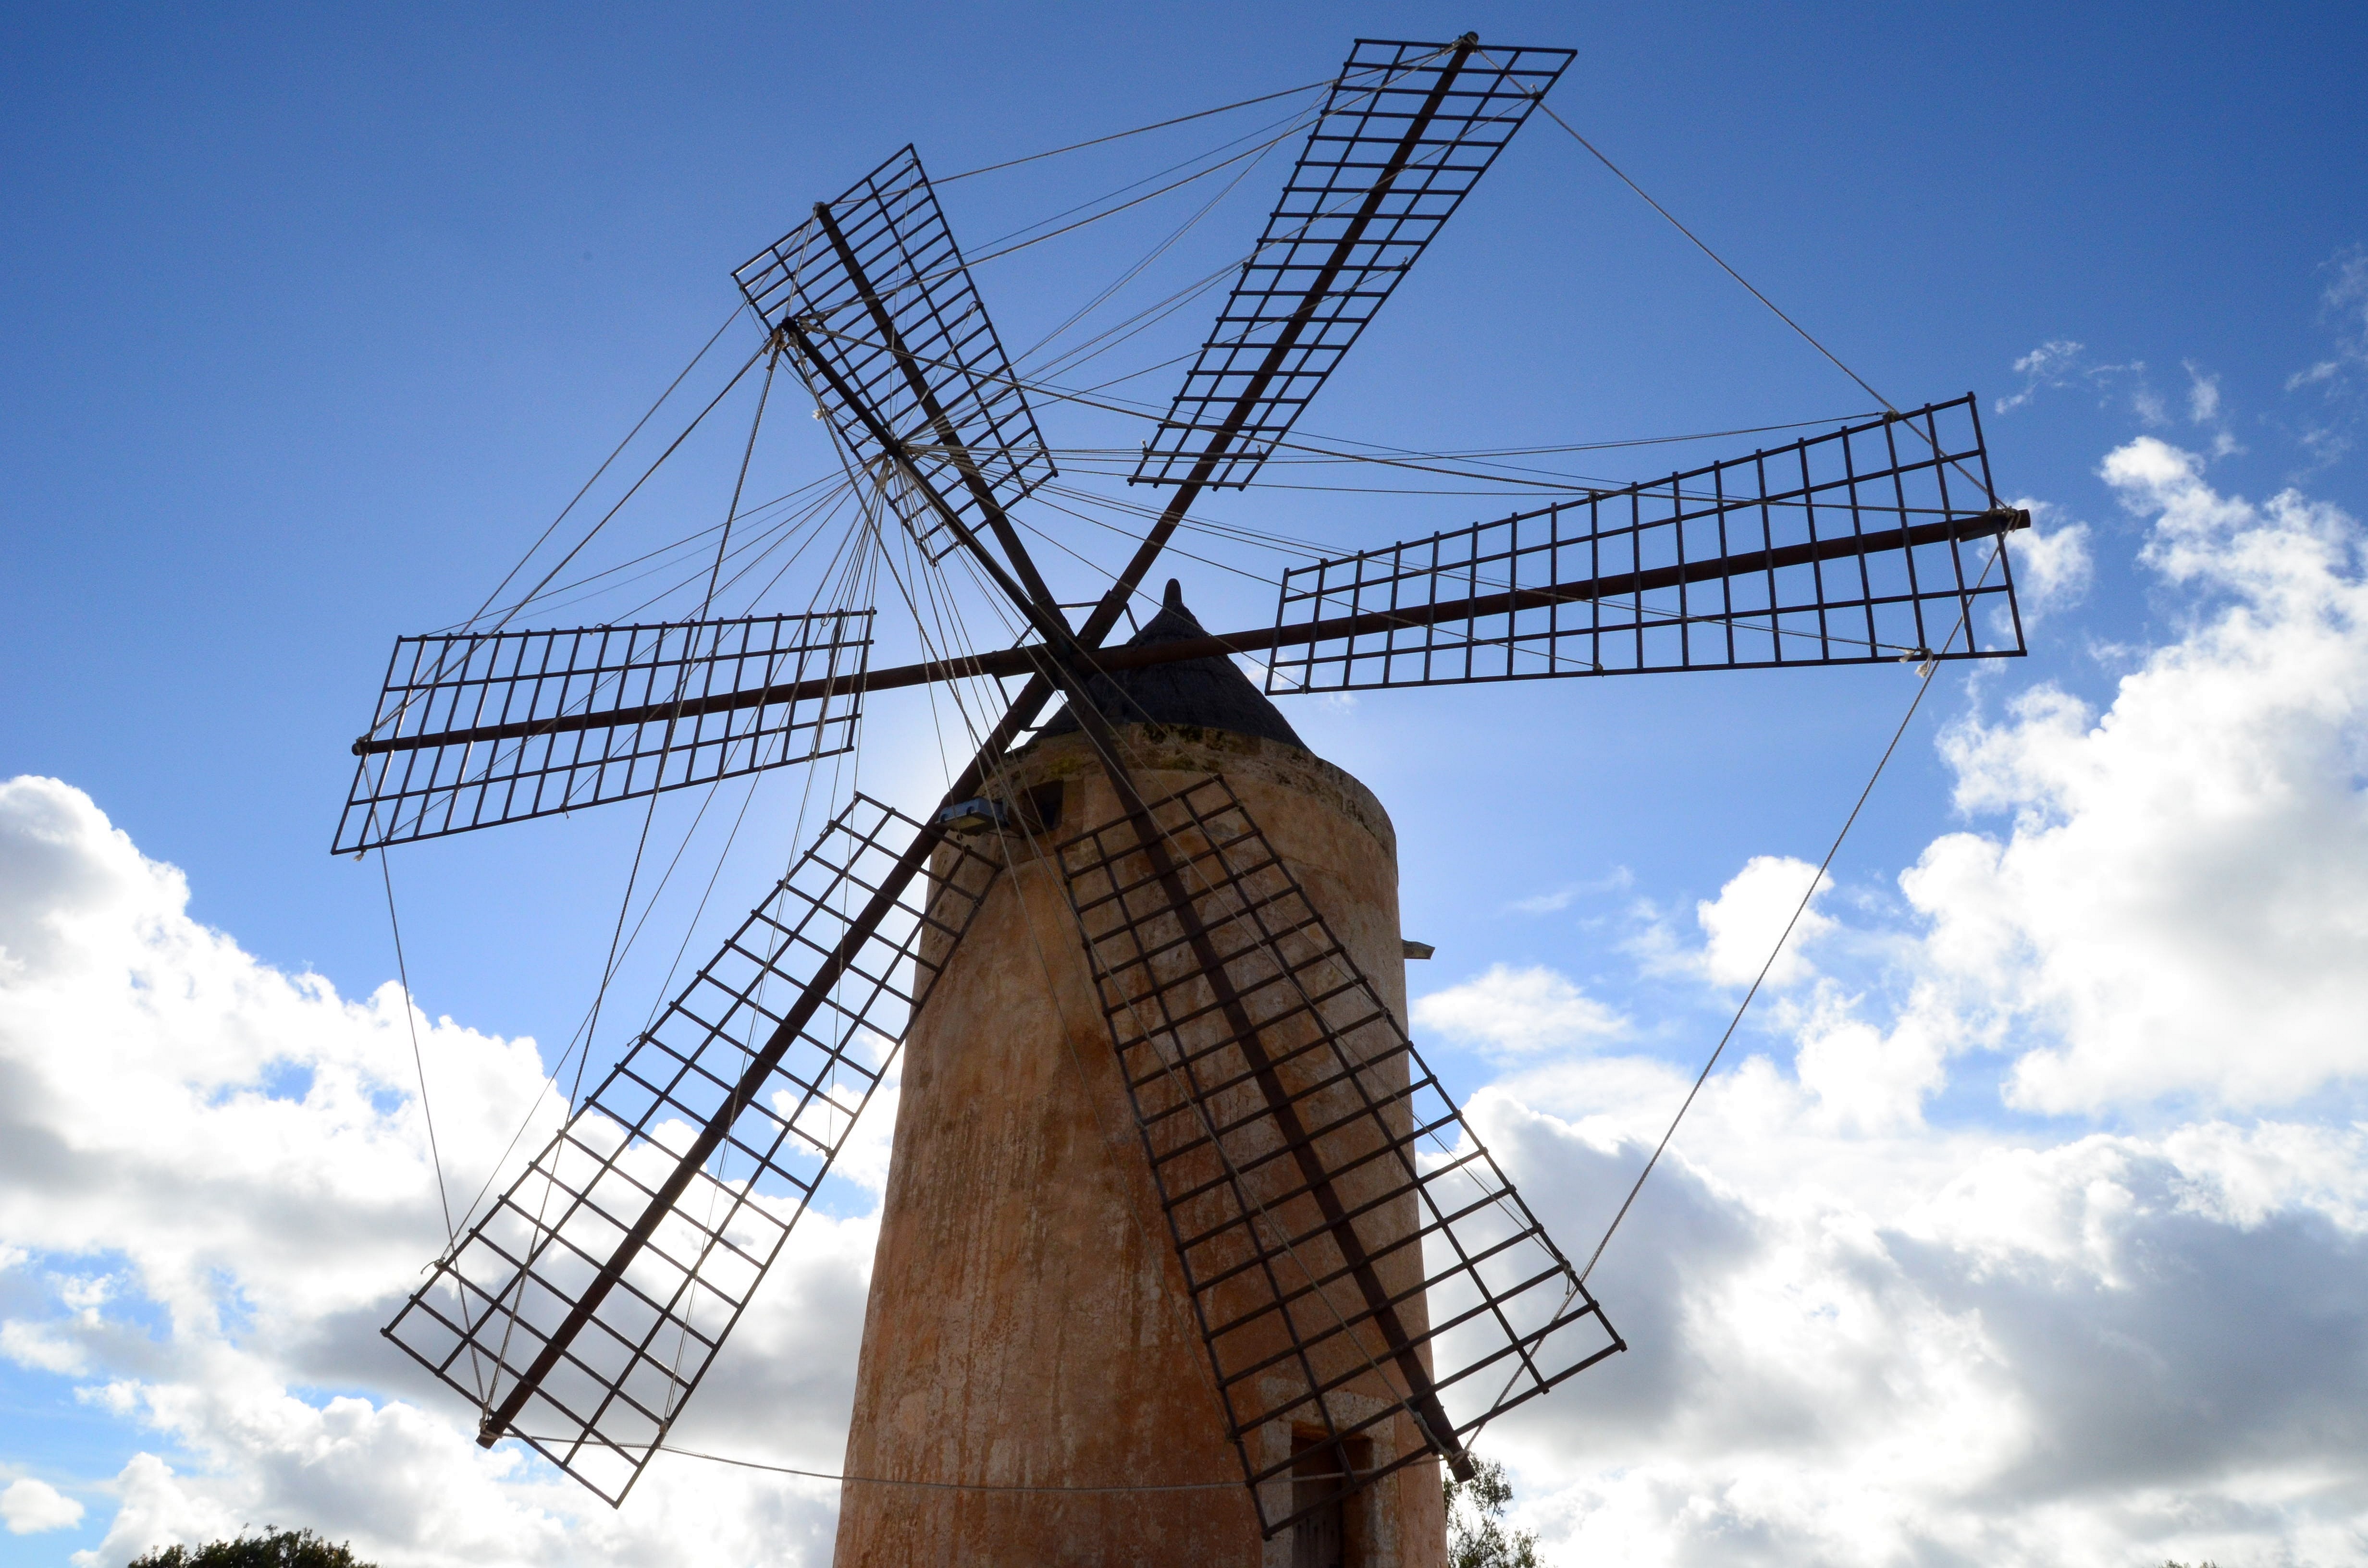
wing, windmill, wind, building, spring, tower, mast, grind, wind power, mill, mallorca, turn, windmills, mills, windr der, flour mill